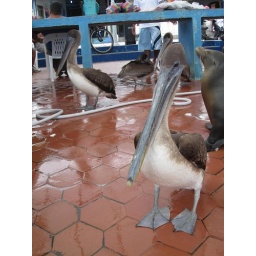
The fish market in Puerto Ayora, where we had our first encounter with the wildlife of the Galapagos.